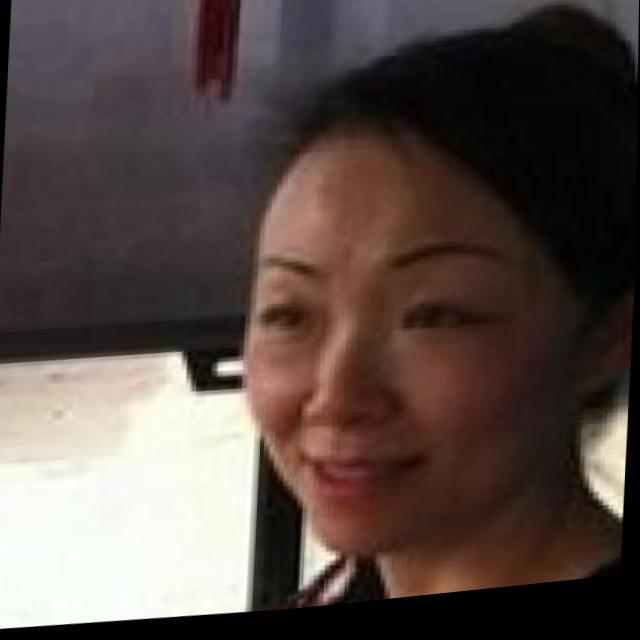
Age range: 21-44